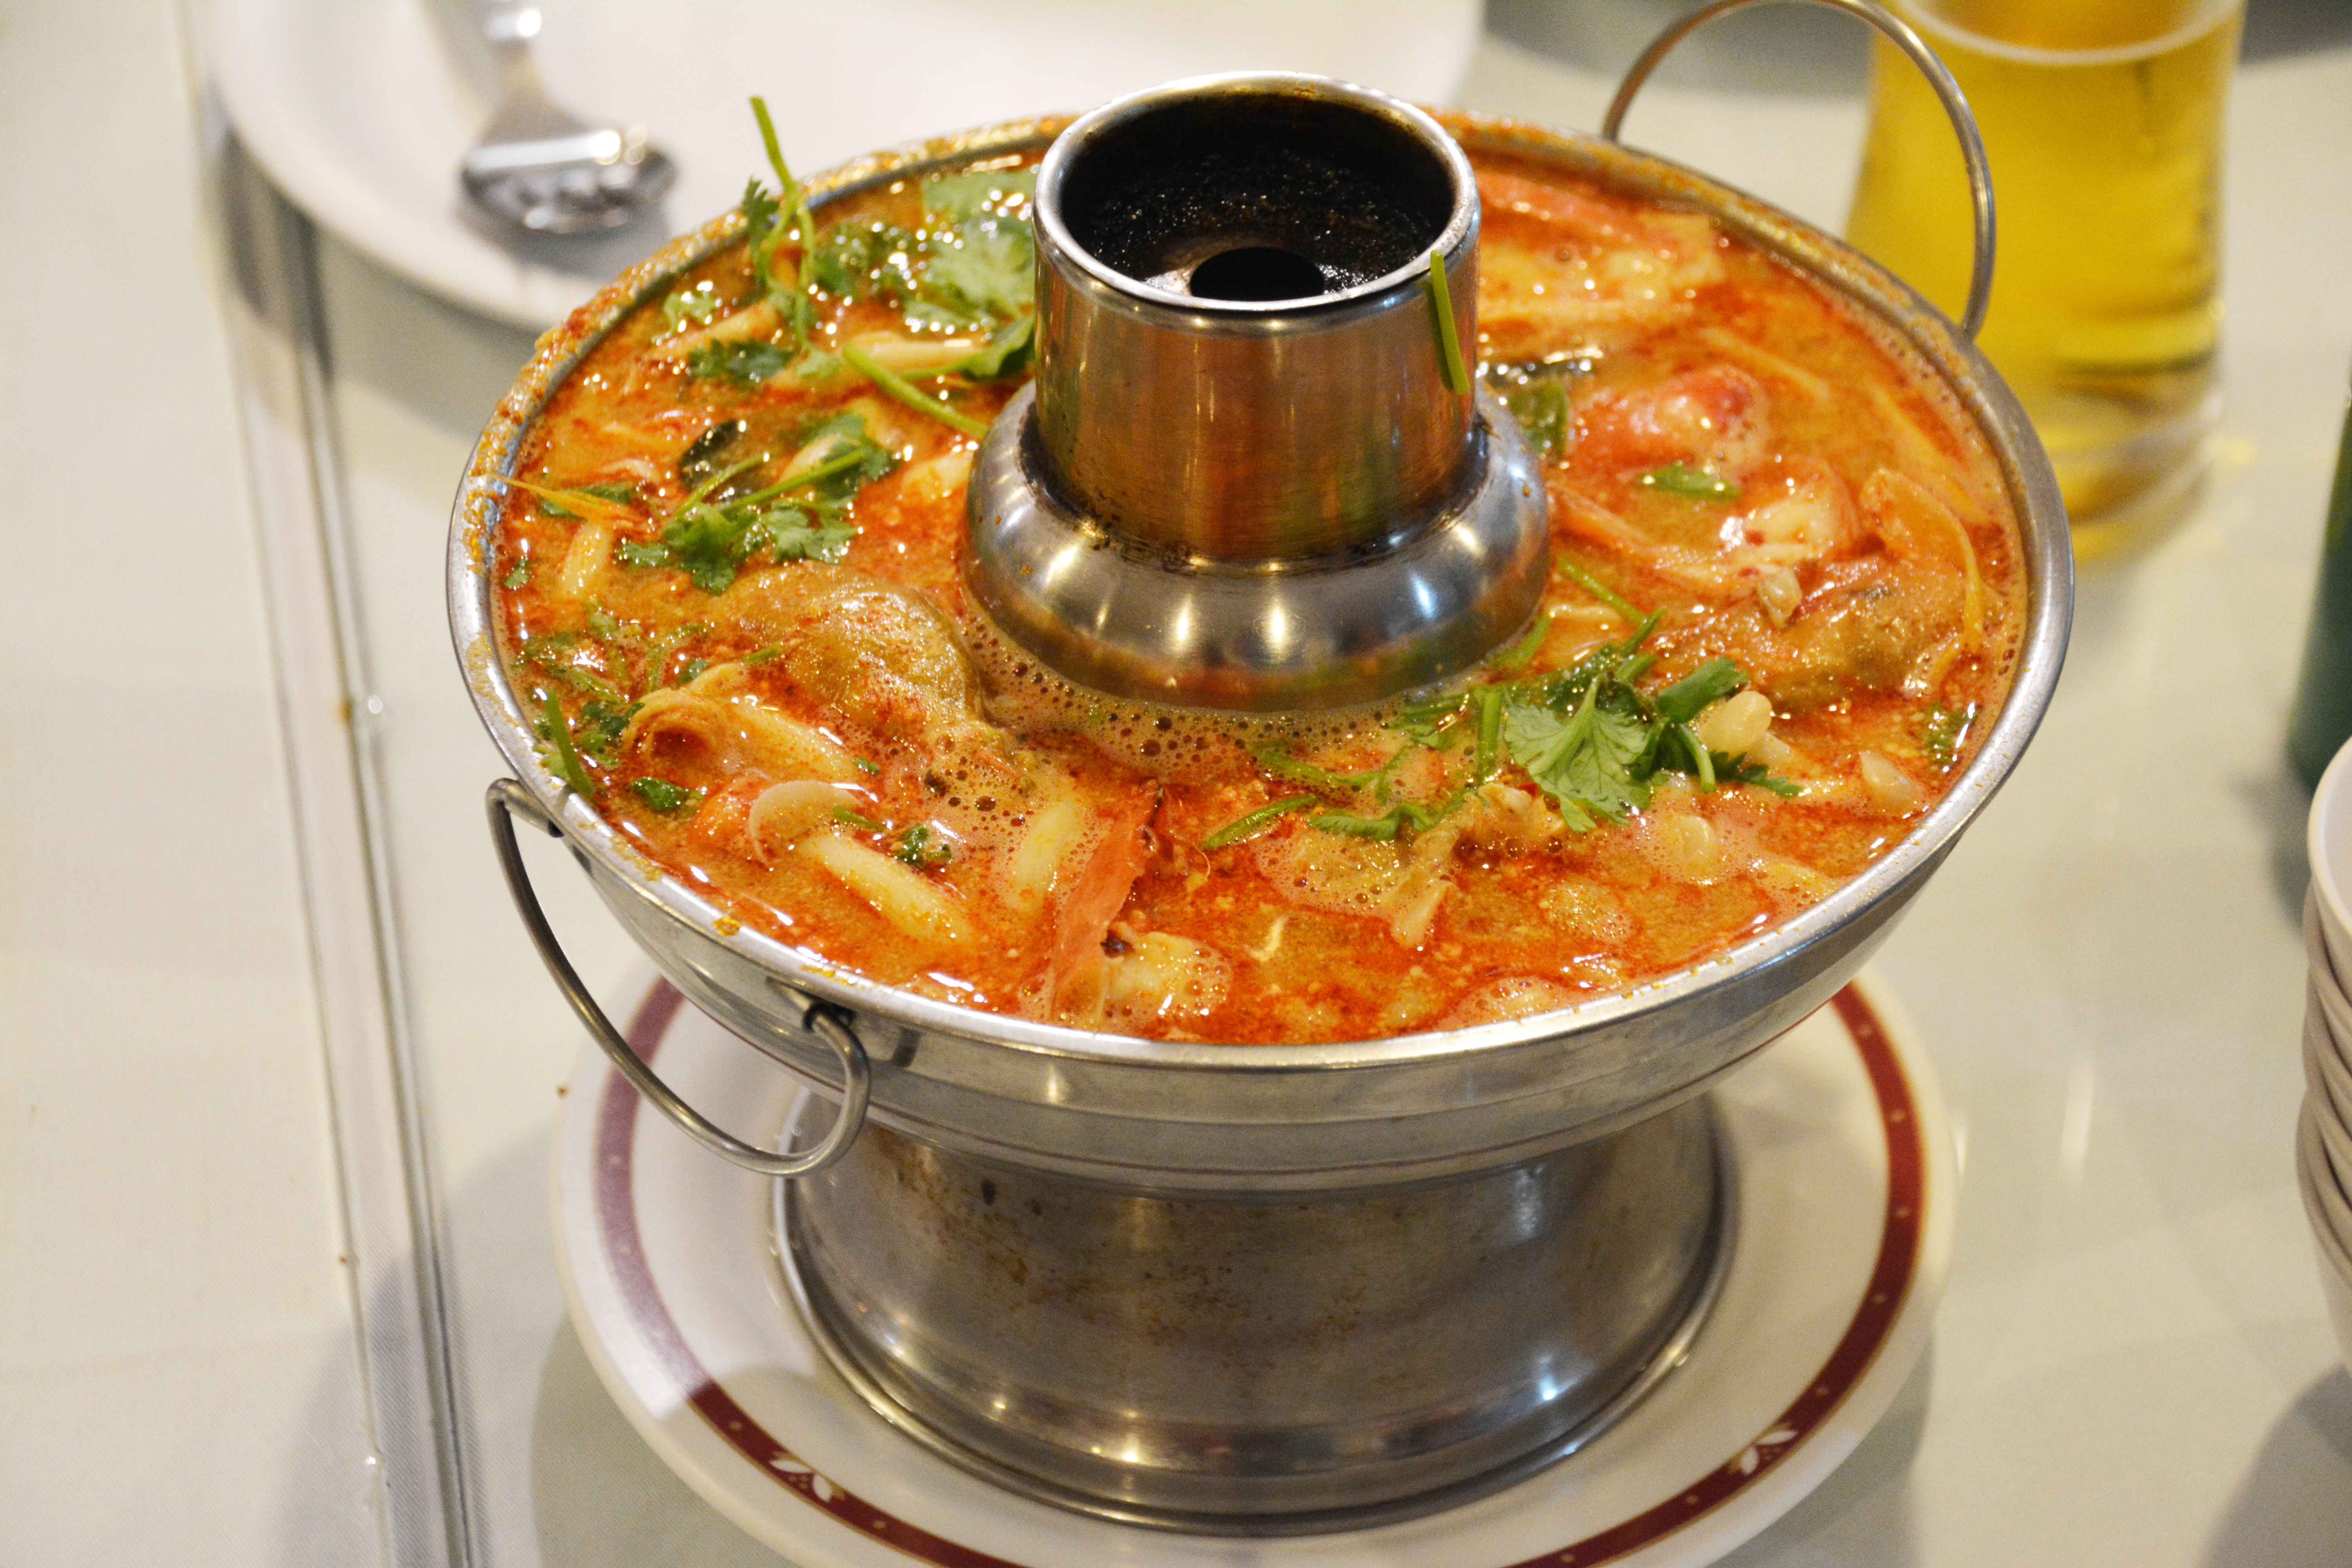
sharp, pot, dish, meal, food, chili, red, produce, seafood, asia, cuisine, delicious, soup, thailand, shrimp, asian food, fiery, frisch, benefit from, traditionally, tom yam, sea animals, chinese food, indian cuisine